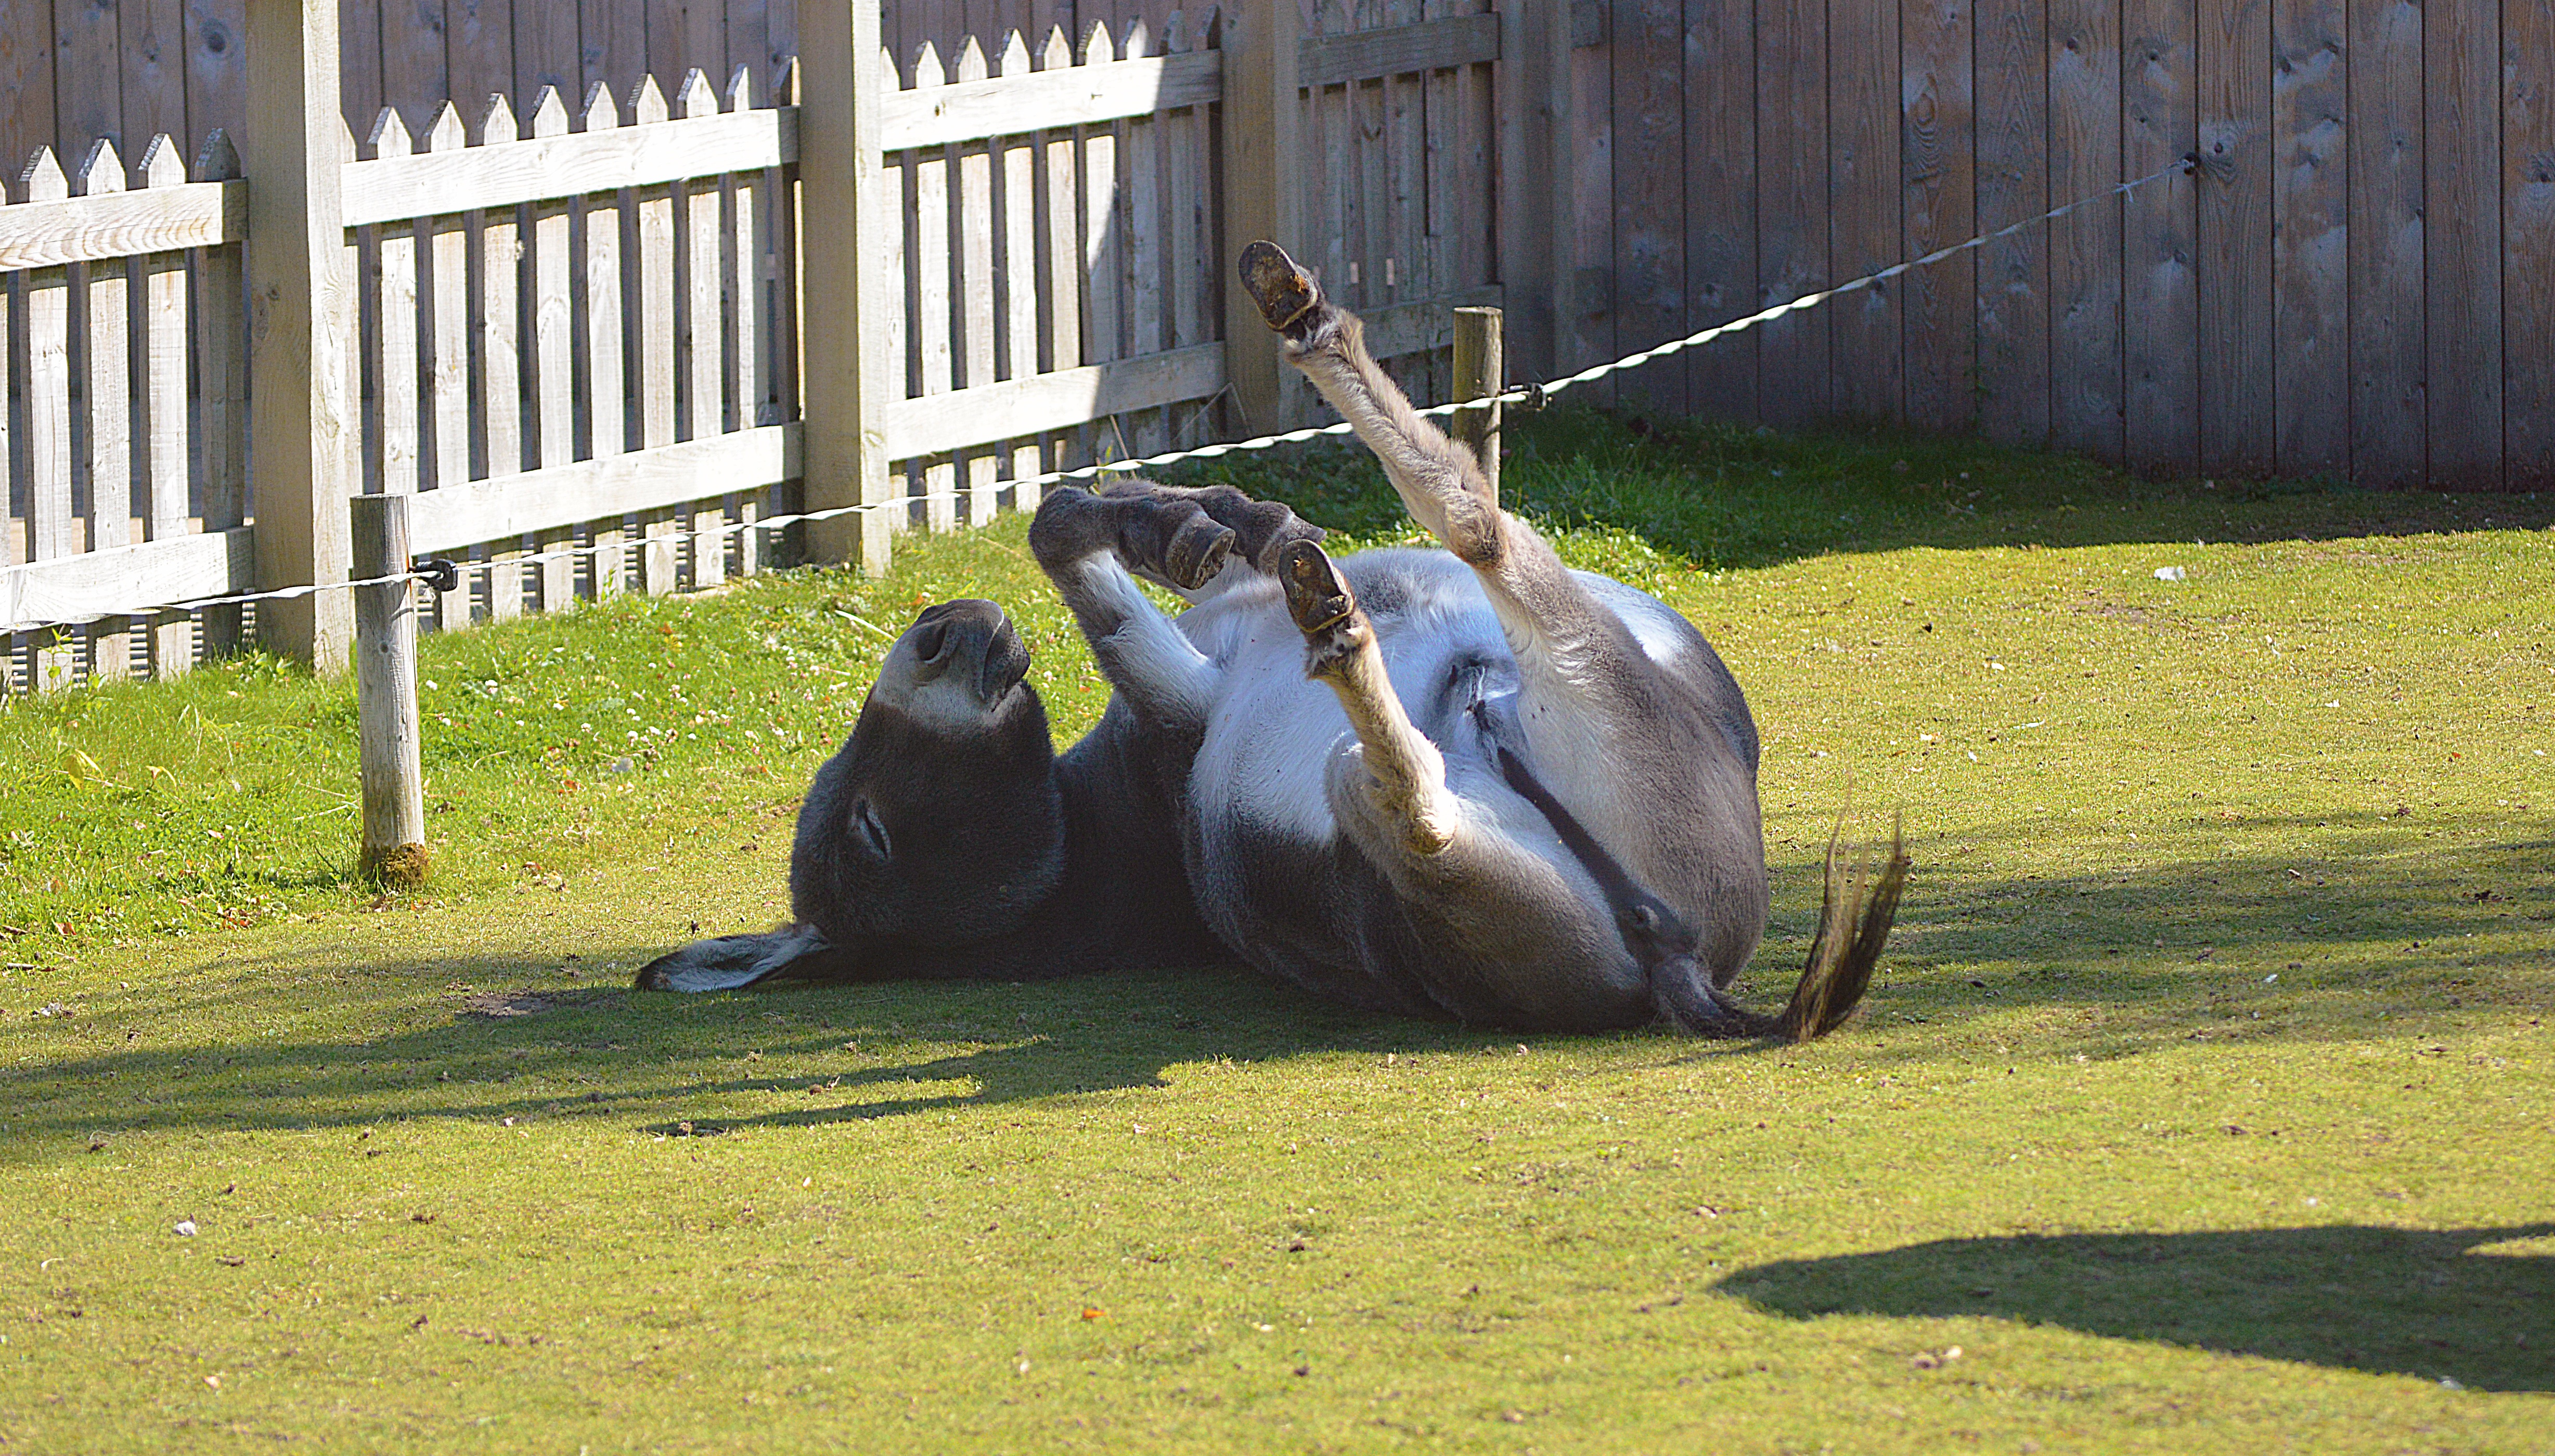
grass, horse, mammal, cattle like mammal, horse like mammal